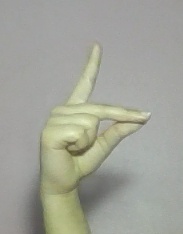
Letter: ta